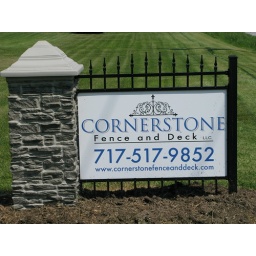
21&amp;quot; x 21&amp;quot; vinyl stone pillar with custom aluminum fence section in Willow Street, PA